18-pounder short gun

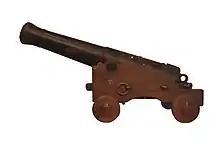
1/4th Scale model of an 18-pounder short gun, model 1824. On display at the Musée national de la Marine, Paris.

The 18-pounder short gun was an intermediary calibre piece of artillery mounted on warships and merchantmen of the Age of sail. It was a lighter version of the 18-pounder long gun, compromising power and range for weight.